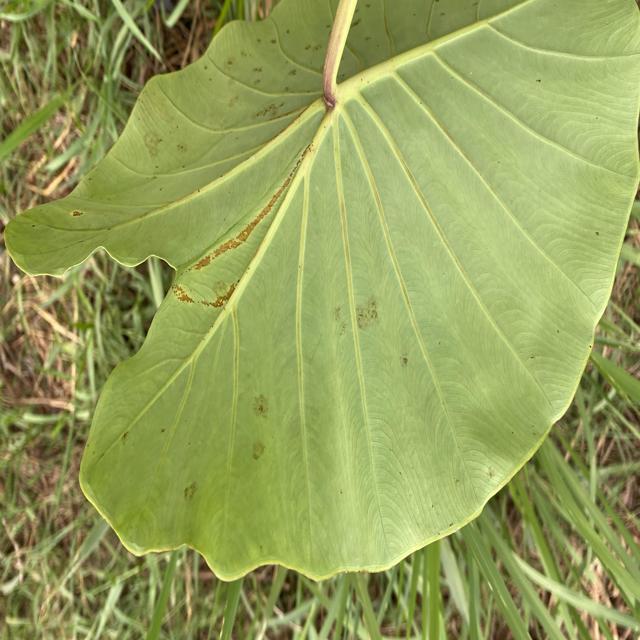
Label: Early_Blight